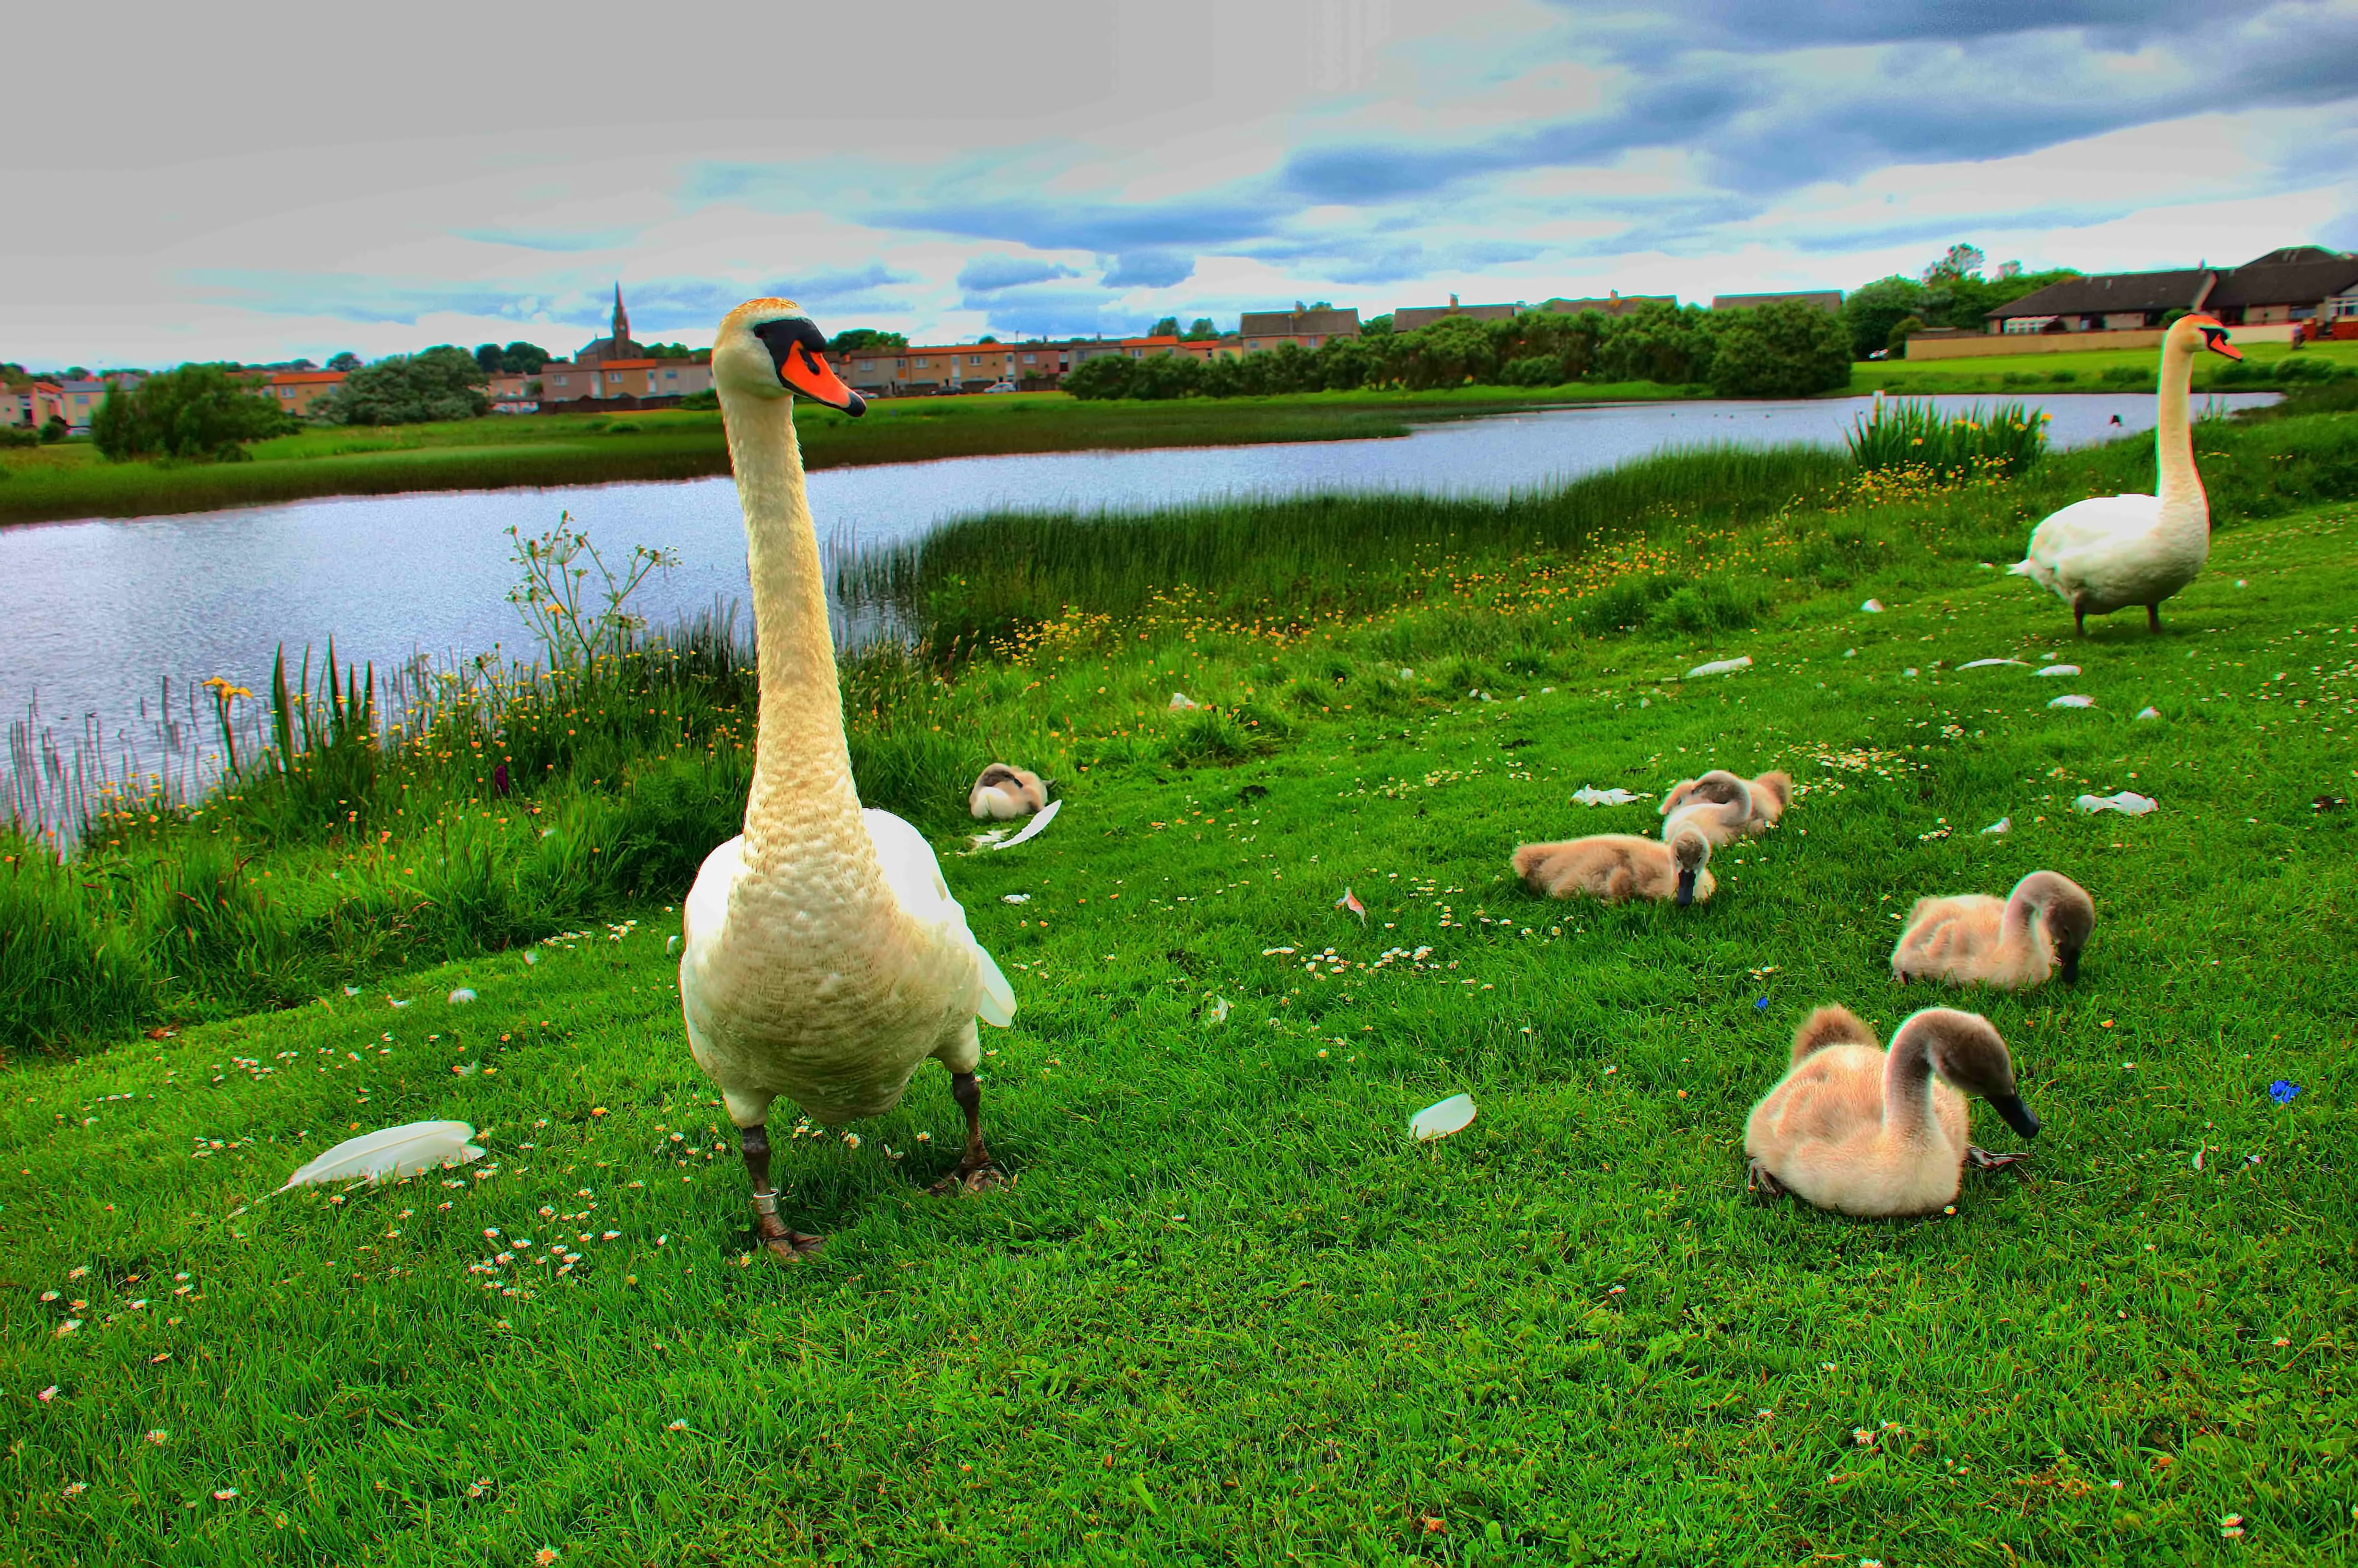
grass, bird, farm, lawn, meadow, pasture, grazing, sheep, fauna, swan, hdr, goose, habitat, waterfowl, water bird, ayrshire, stevenston, auchenharvie, rural area, ducks geese and swans